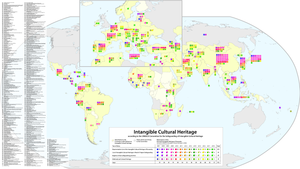
UNESCOs liste over immateriel kulturarv
Kort som markerer steder som hvor der er UNESCO  immateriel verdensarv
UNESCOs liste over immateriel kulturarv er en liste over immateriel kulturarv som FN-organisationen arbejder for at sikre og bevare. Det er et tema som for alvor blev sat på den politiske dagsorden med UNESCOs konvention til sikring af immateriel kulturarv af 17. oktober 2003. Konventionen blev godkendt af Danmark i 2009, og den trådte i kraft i Danmark i 2010.